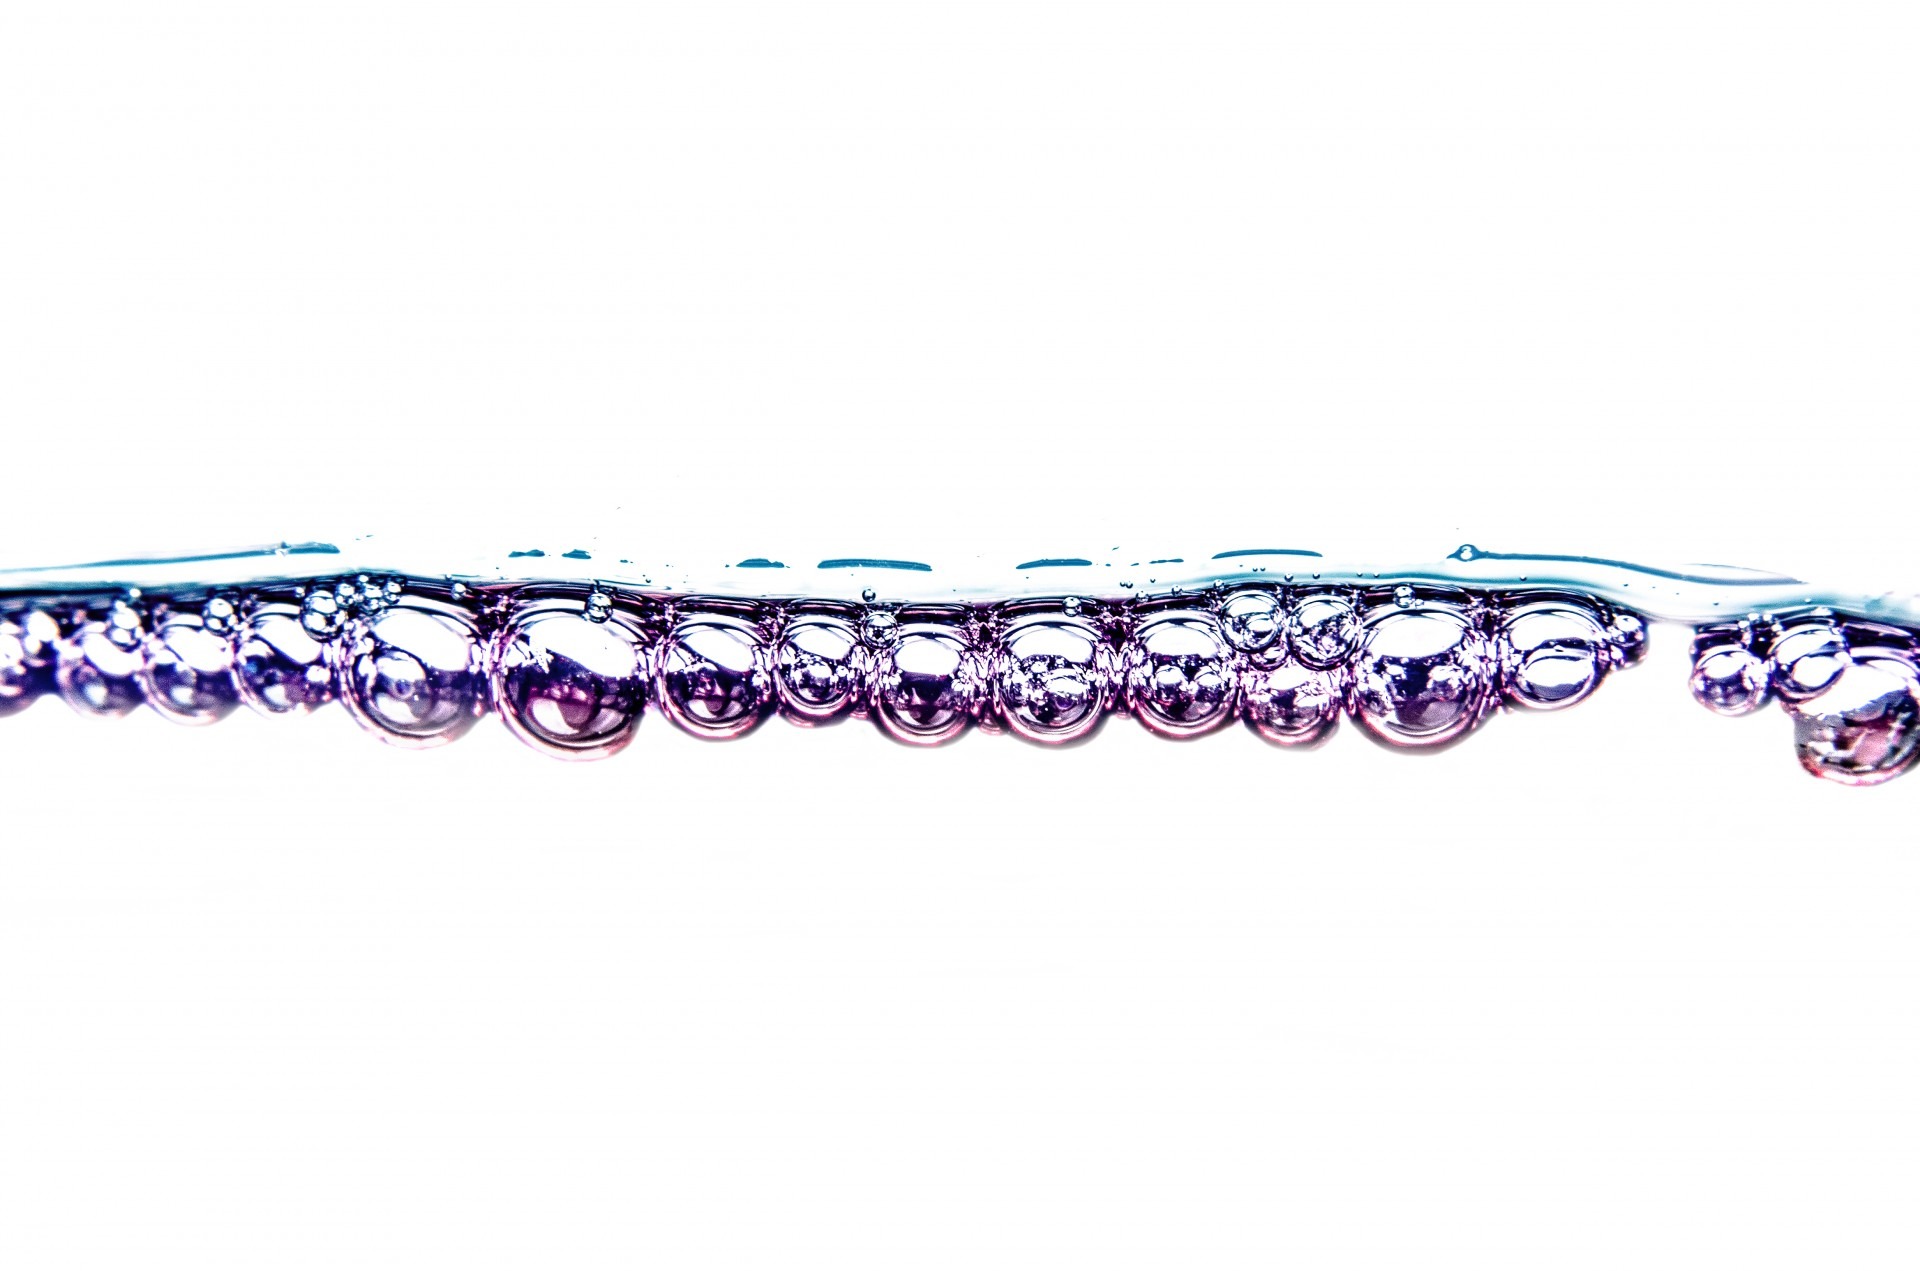
water, drop, liquid, abstract, white, chain, wave, wet, isolated, ripple, motion, splash, fresh, clean, wash, blue, bubble, surface, bracelet, jewellery, background, bubbles, fashion accessory, body jewelry